History of foreign relations of India (pre-1947)

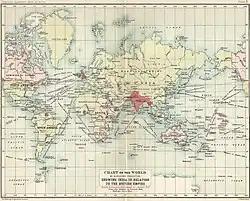
India (red) within the British Empire (pink) in 1909

The Delhi Sultanate's conquest of India at the turn of the 13th century unified most of India under Islamic rule for the first time, and thus created new ties between India and the Muslim world. For example, several Central Asian elites came to India to escape Mongol attacks in the early 13th century, contributing to the rise of a unique yet cosmopolitan culture in Delhi.